History of Emirates (airline)

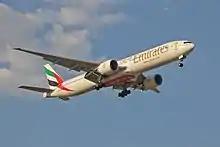
Emirates Boeing 777-300ER on approach to Madrid, Spain. Emirates is the world's largest operator of the Boeing 777 and the only airline to have operated every version of the aircraft.

With the onset of the Gulf War, business increased for Emirates as the war kept other airlines out of the area; it was the only airline to continue flying in the last ten days of the war. Following the conflicts, a total of 92 air carriers were flying to markets internationally and Emirates faced intense competition at its home base. It carried about three million passengers a year to Dubai International Airport in the mid-1990s. Emirates continued to expand during the late 1990s. The growing cargo business accounted for 16 percent of the airline's total revenues.